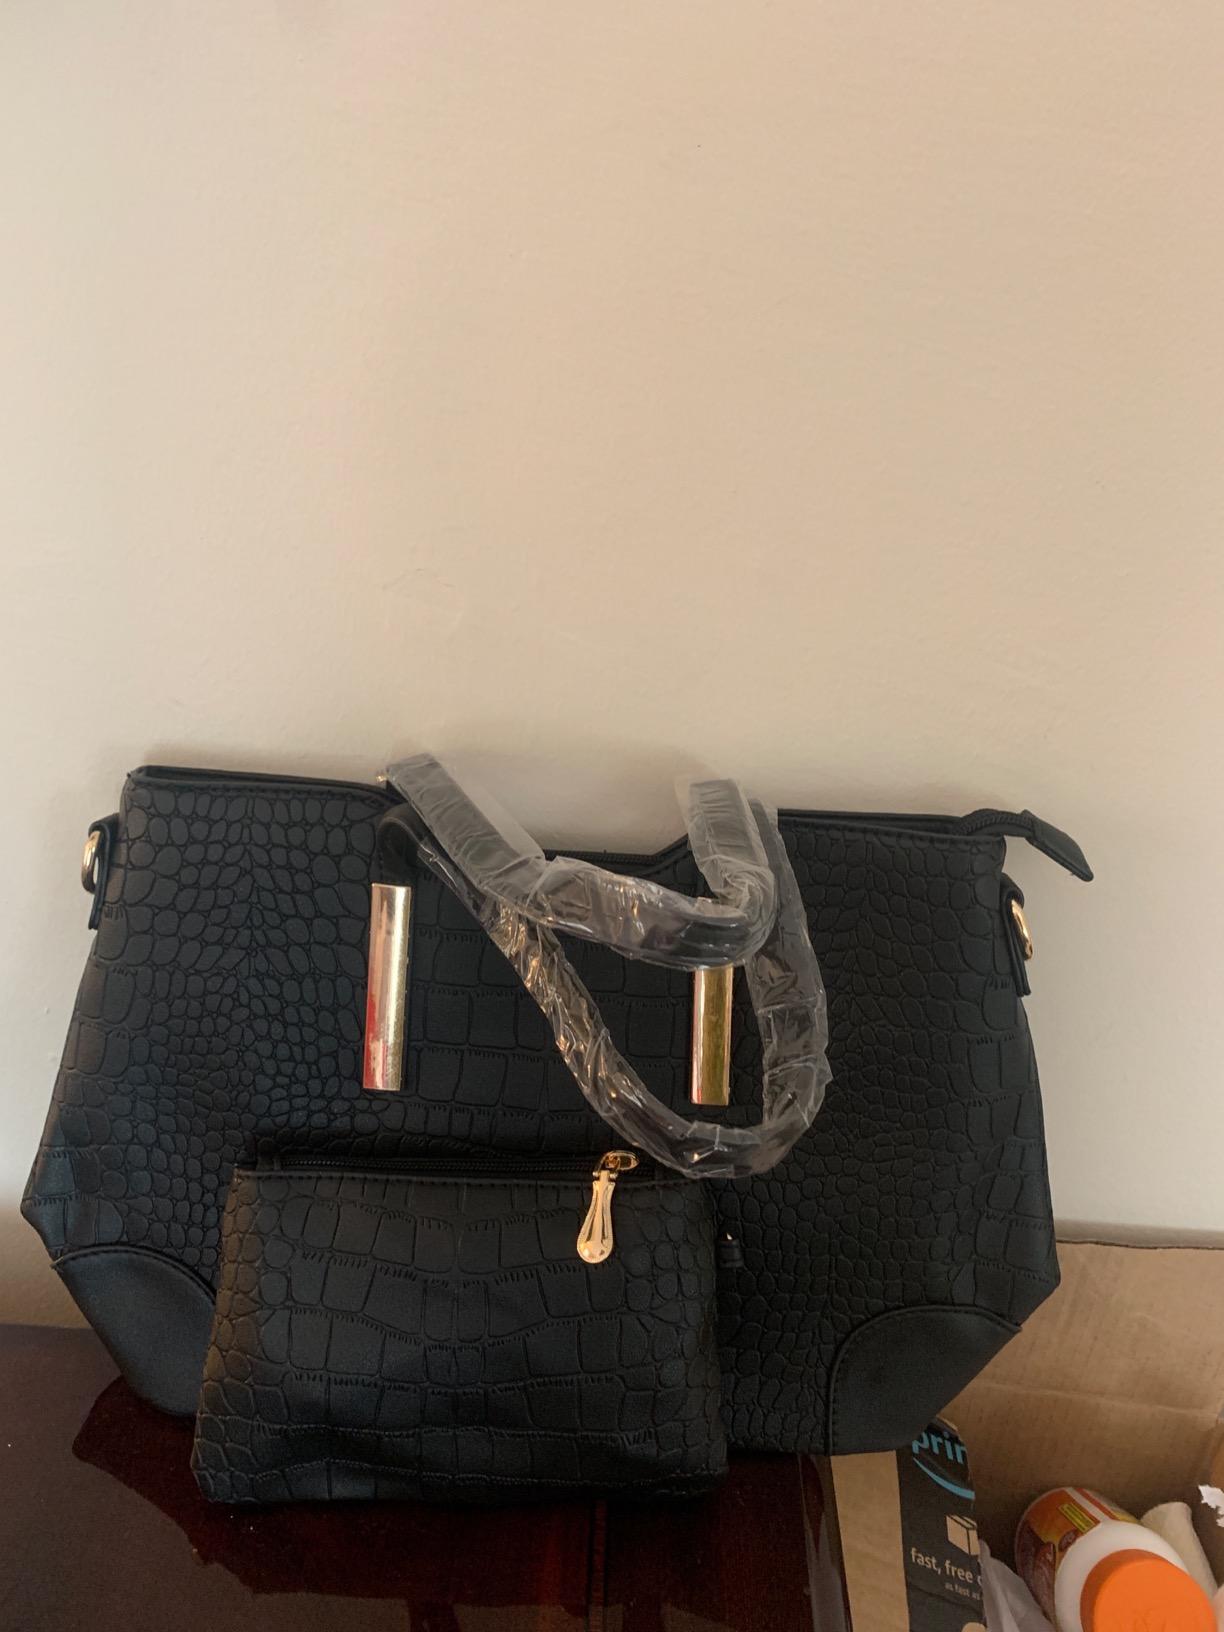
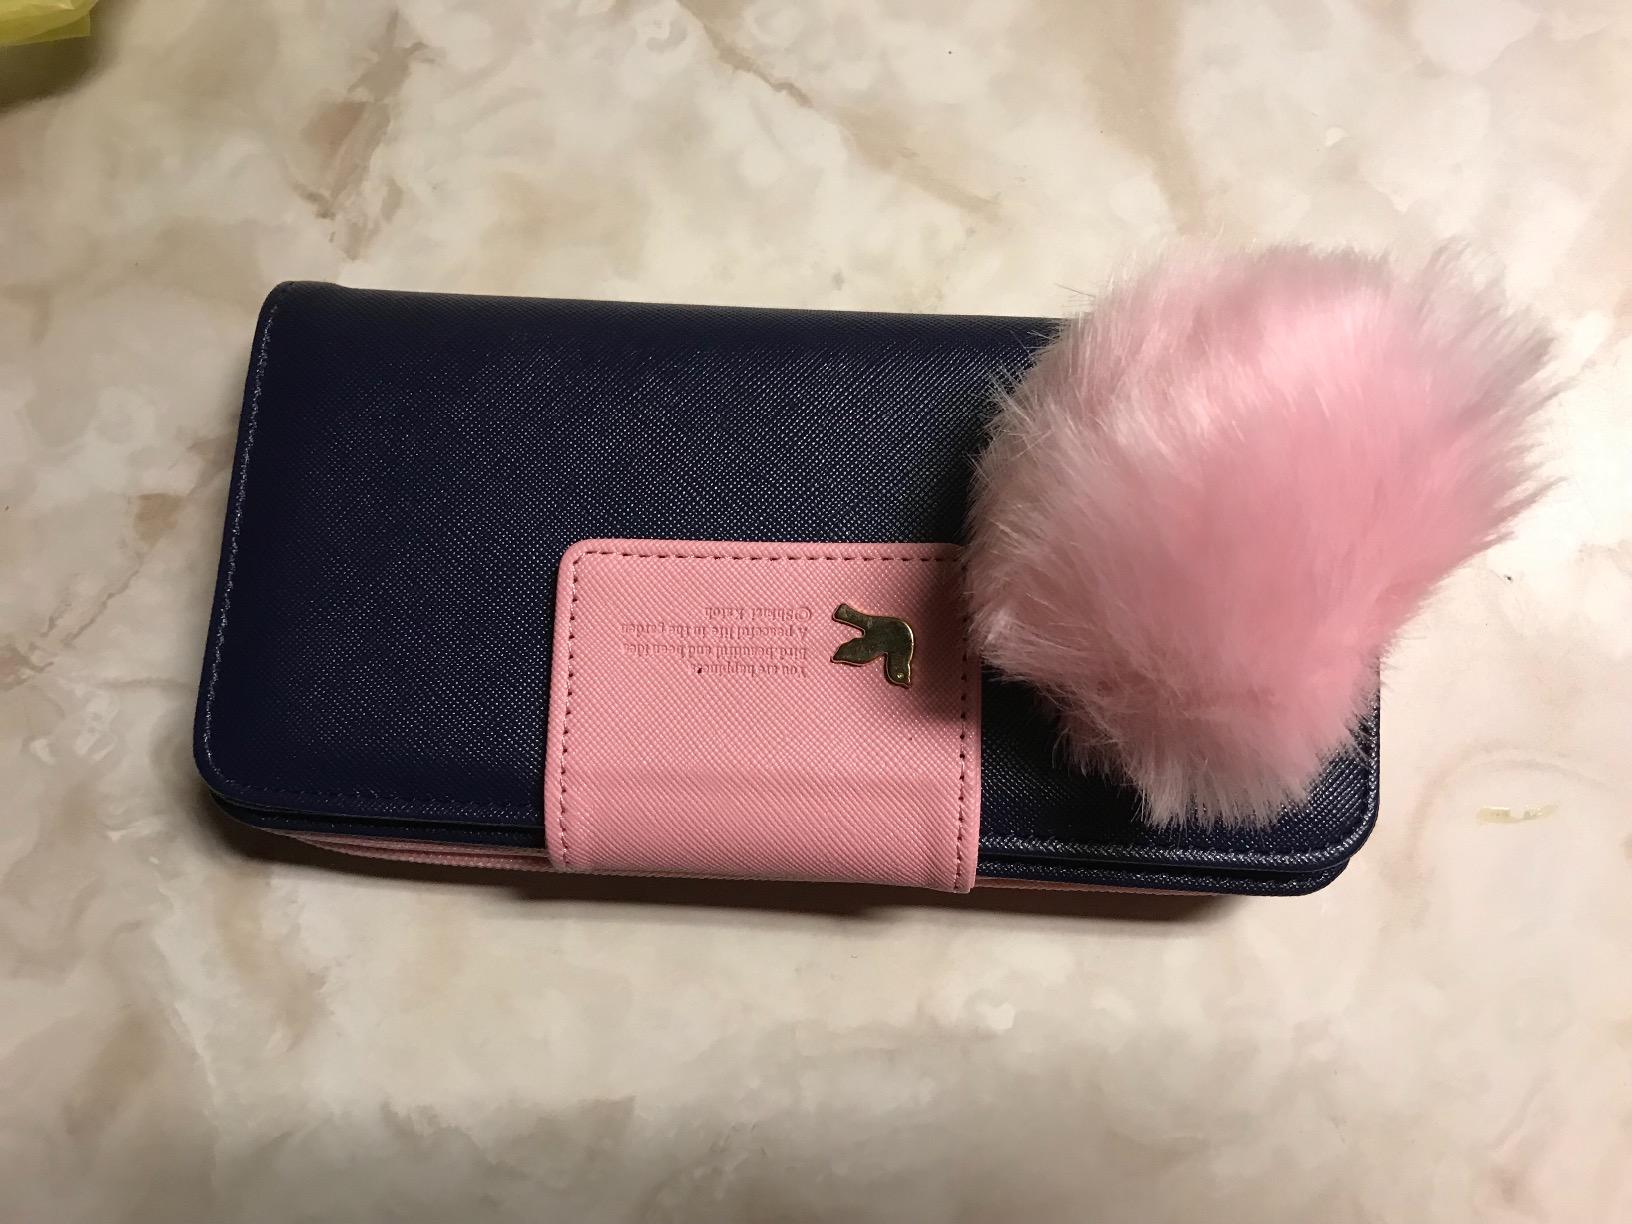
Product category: accessories_handbag
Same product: no